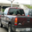
Label: pickup_truck